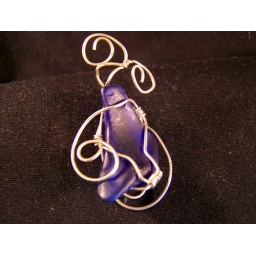
Cobalt blue beach glass wrapped in sterling silver wire